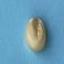
Maize quality: Good